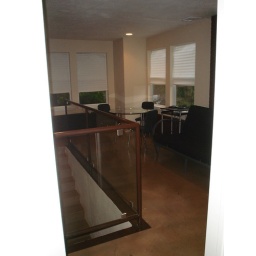
glass is nifty. you can also see the futon in this picture -- will be used by staff